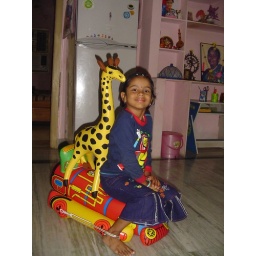
Let's all go in the train - Hyderabad house